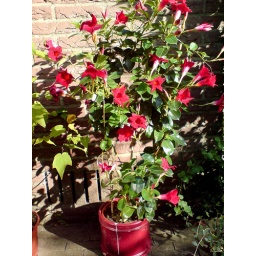
pot plant in bloom